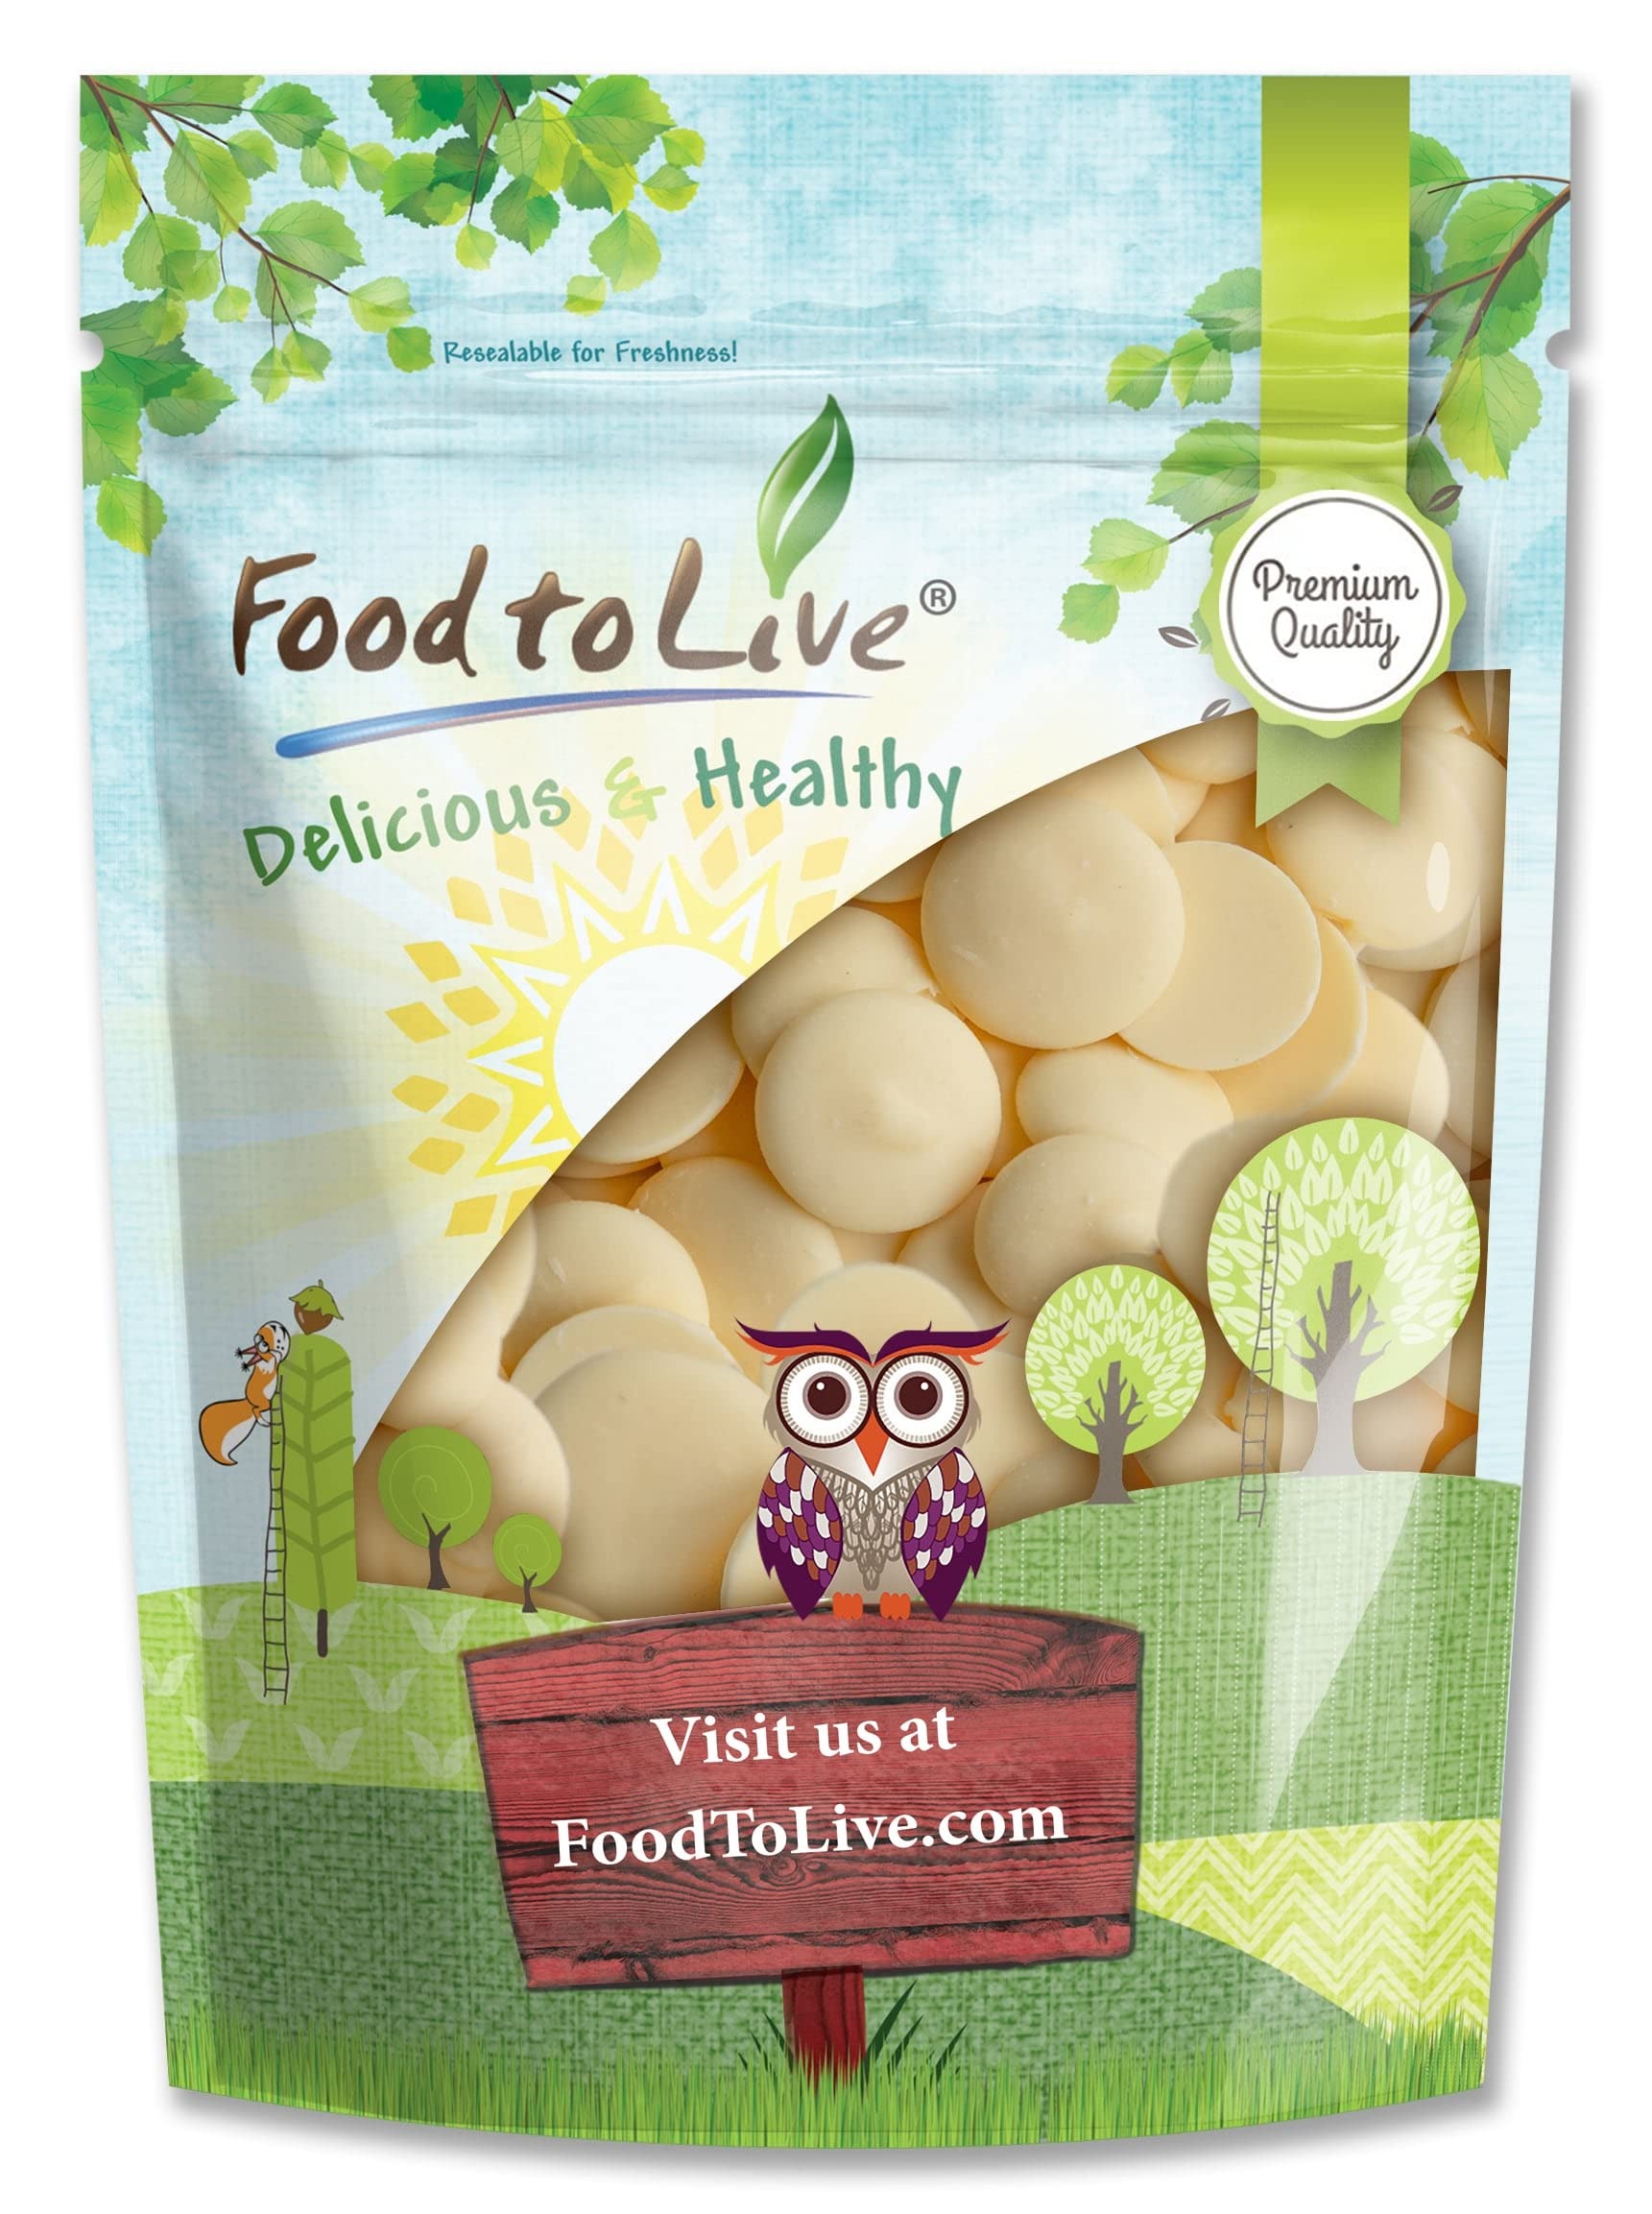
Item Name: Food to Live Raw Cacao Butter Wafers, 1 Pound Pure, Cold-Pressed, Unfiltered, Unrefined, Non-Deodorized, Kosher, Keto, Vegan, Sirtfood, Bulk. Great for Cooking, Baking, Hot White Chocolate
Bullet Point 1: ✔️ PREMIUM QUALITY & KOSHER: Food to Live presents high-quality Pure, Unfiltered, and Unrefined Cacao Butter Wafers. It is Kosher, Raw, and suitable for Vegan and Keto diets.
Bullet Point 2: ✔️ MADE USING COLD PRESSING: Whilst Cocoa Butter Wafers might undergo some heating during the pressing process, the temperature doesn't exceed 46C, thus all beneficial properties are preserved.
Bullet Point 3: ✔️ HIGHLY NUTRITIOUS: Being a superfood, our Cacao Butter Wafers delivers vitamins A, B, C, E, F, and minerals including Magnesium, Potassium, Iron, Zinc, and Calcium. It is also rich in Omega-3 and Omega-6.
Bullet Point 4: ✔️ VERSATILE USES: It is used to make chocolate, as well as a fatty base for cakes, muffins, rolls, and various pies. Add it to milk cereals, puddings, and drinks. Use it to make creams, skin masks, hair scrubs, and aftershave balm.
Bullet Point 5: ✔️ SUBSTITUTE FOR DAIRY AND COCONUT BUTTER: Use Cacao Butter Wafers in your homemade baked goodies (instead of regular dairy butter), or in DIY skin care products (instead of coconut butter).
Value: 16.0
Unit: Ounce

Price: 26.36